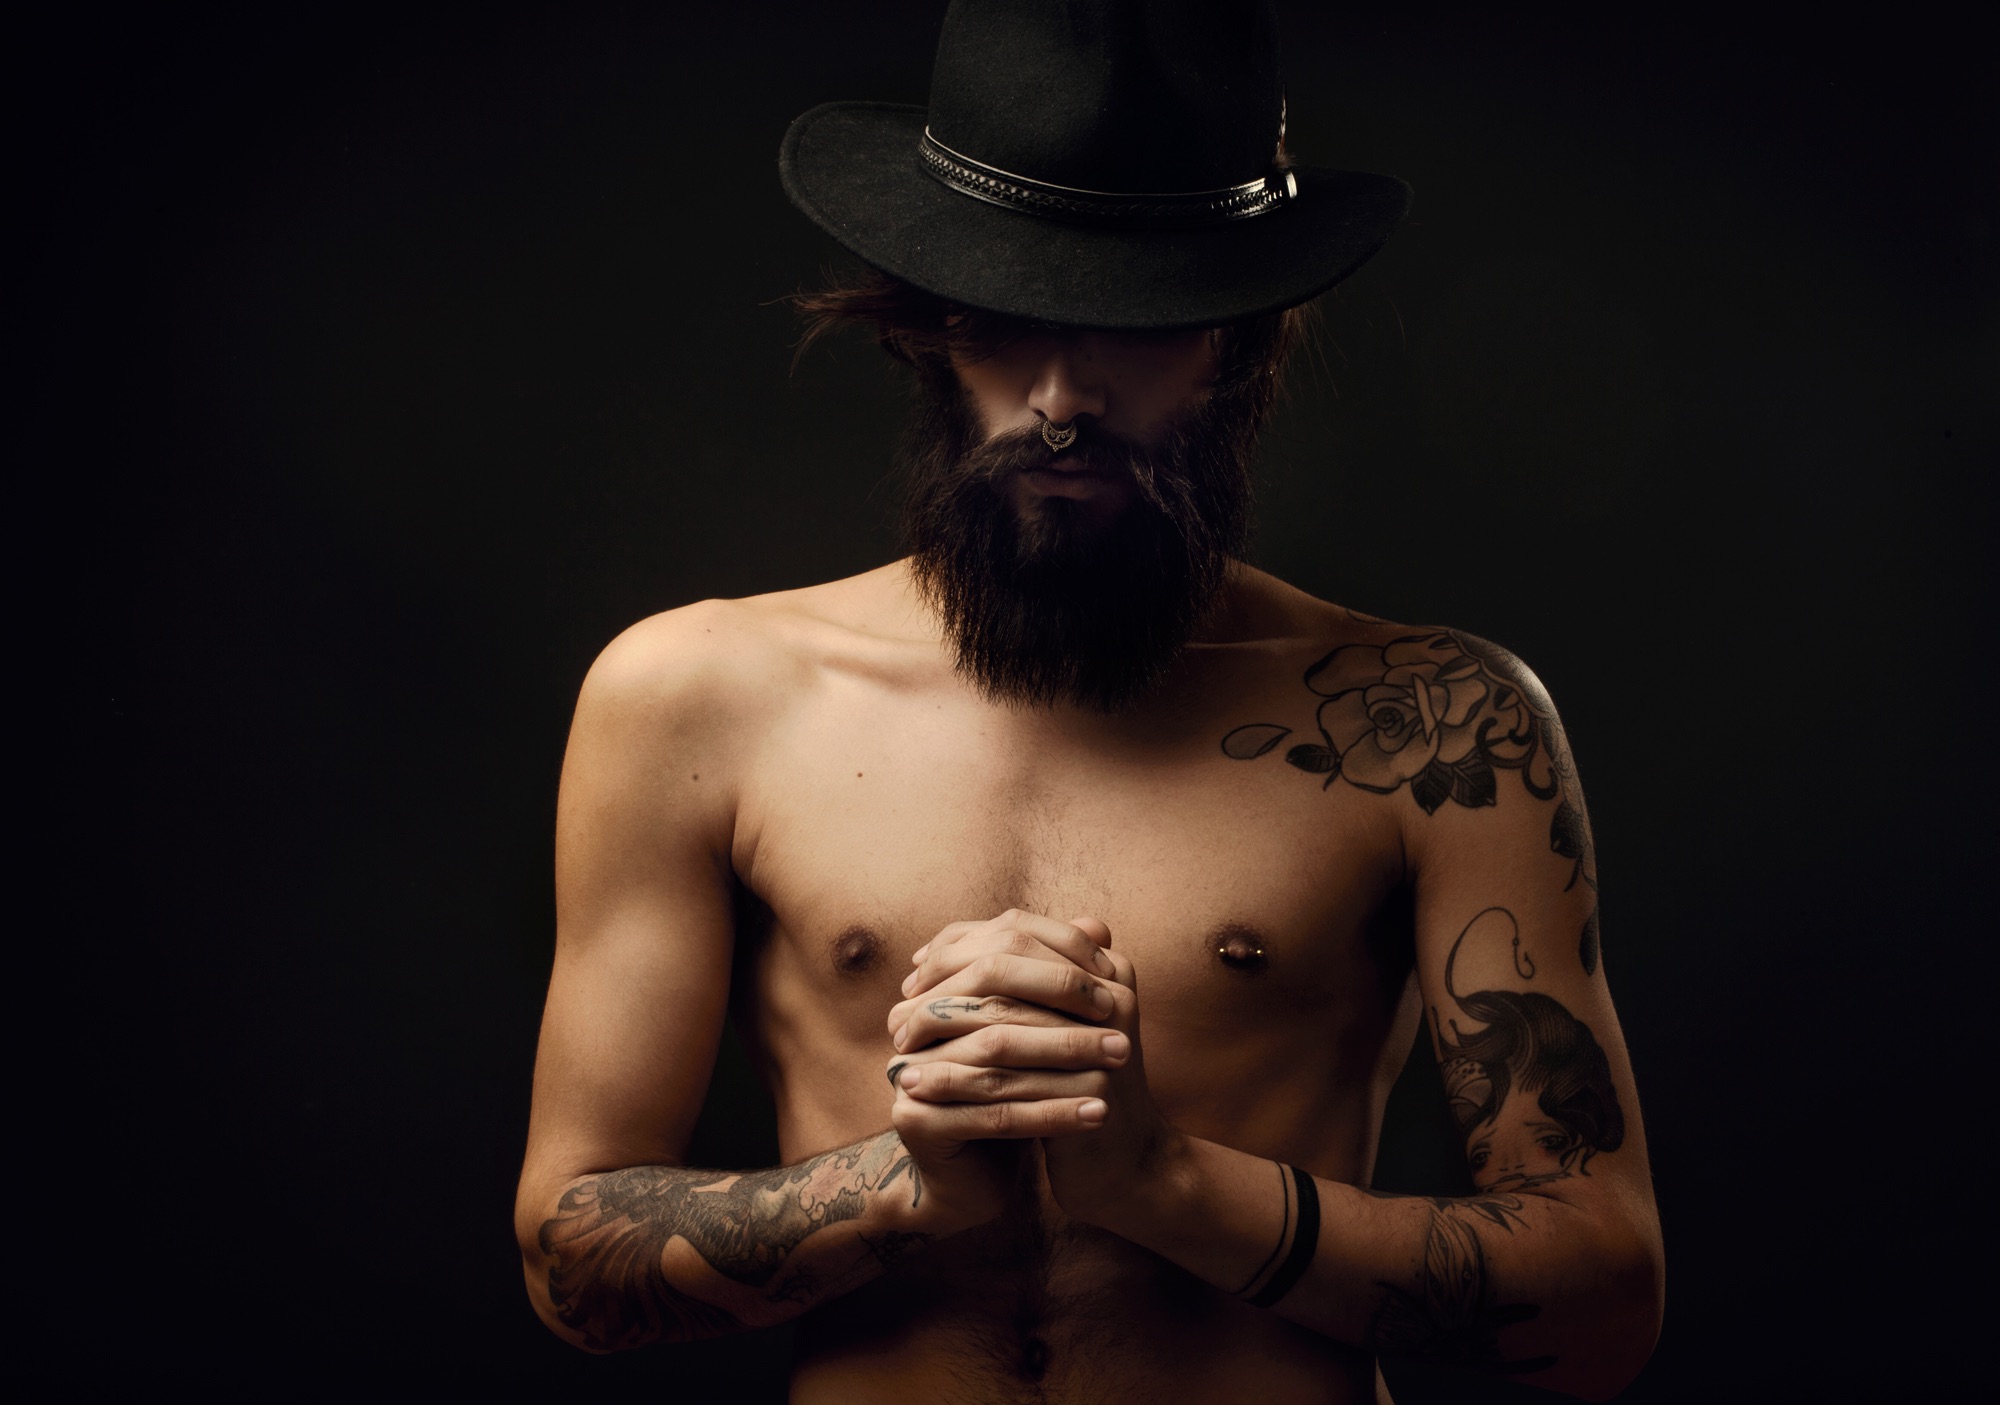
man, person, hair, photography, male, portrait, darkness, beard, muscle, sense, facial hair